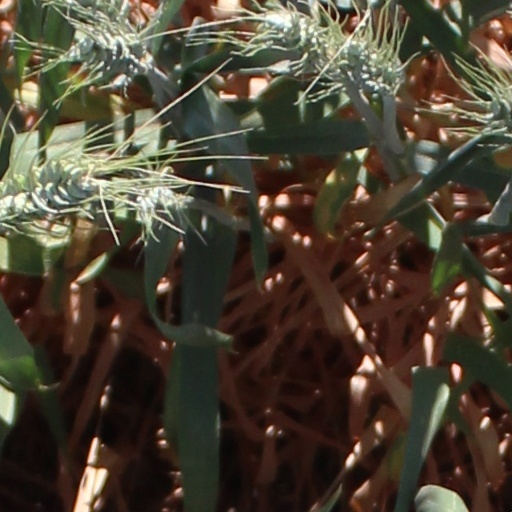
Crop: wheat